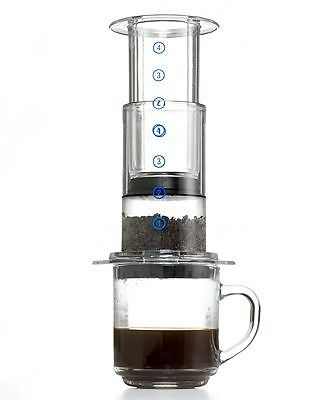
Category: coffee maker